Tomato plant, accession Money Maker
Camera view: vertical (180 deg); turntable rotation: 300 degrees
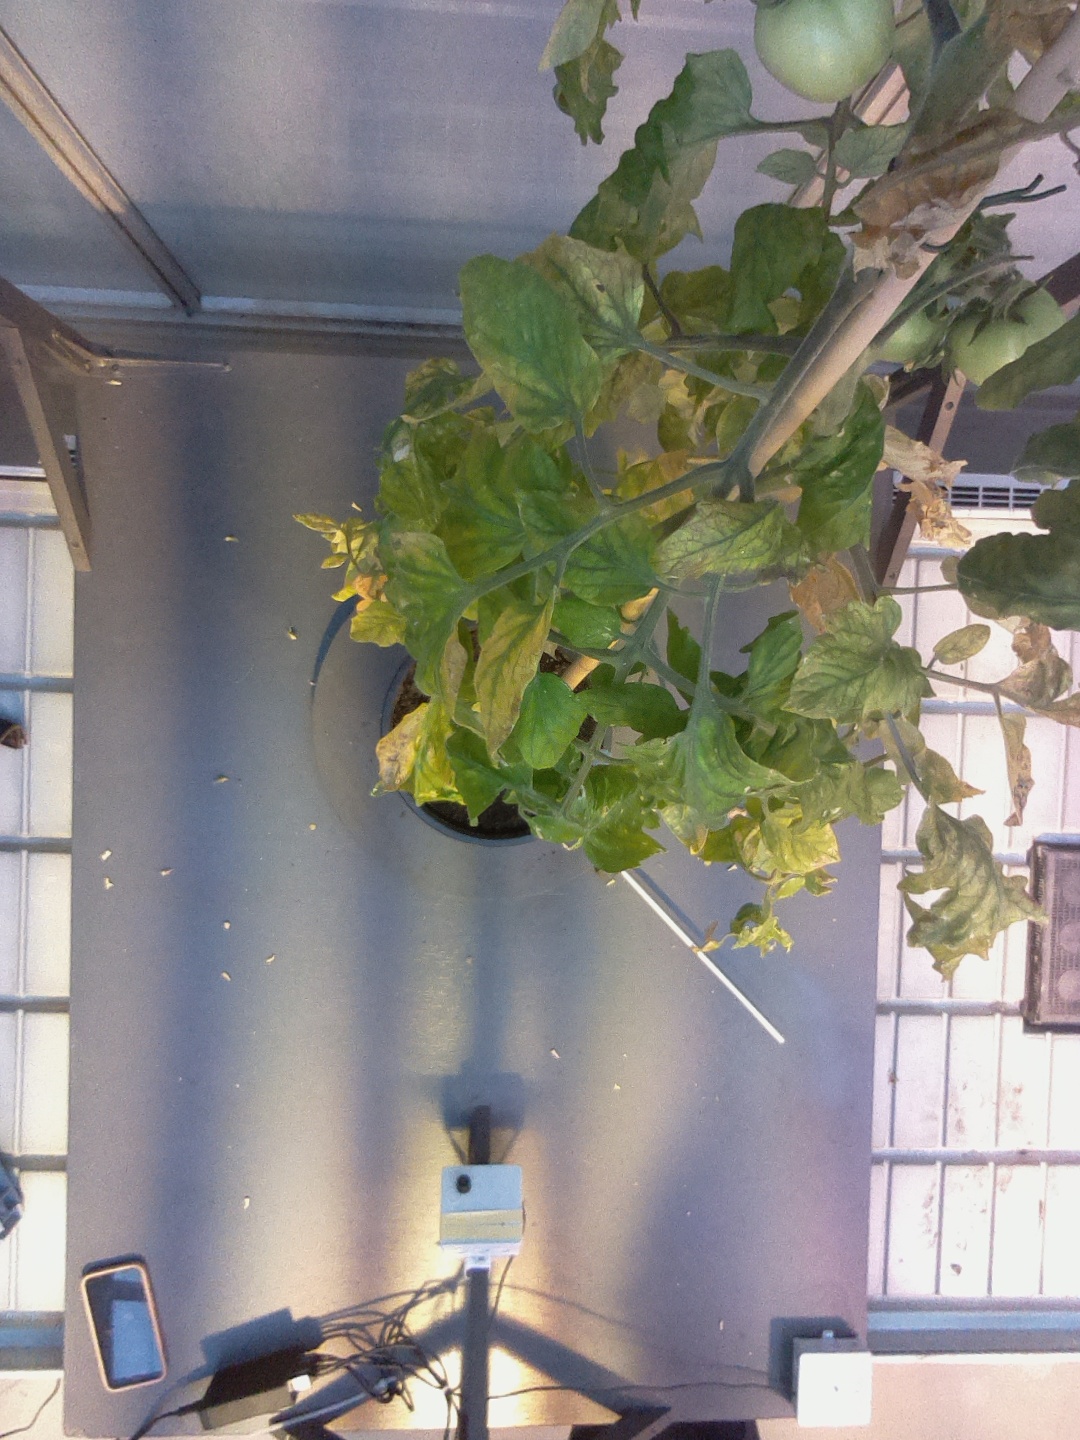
BBCH growth stage 79: 90% -100% of final fruit size